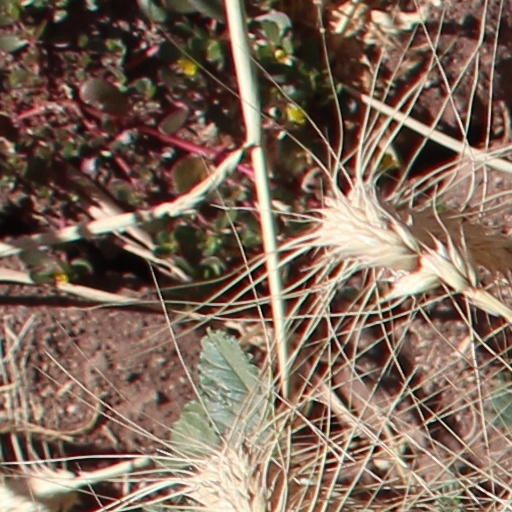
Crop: wheat